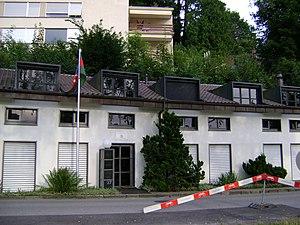
Ambassade d'Azerbaïdjan à Berne (Suisse)
Les représentations diplomatiques de l'Azerbaïdjan s'étendent sur différents continents. Elles regroupent les représentations auprès d'autres États et auprès de certaines organisations internationales.